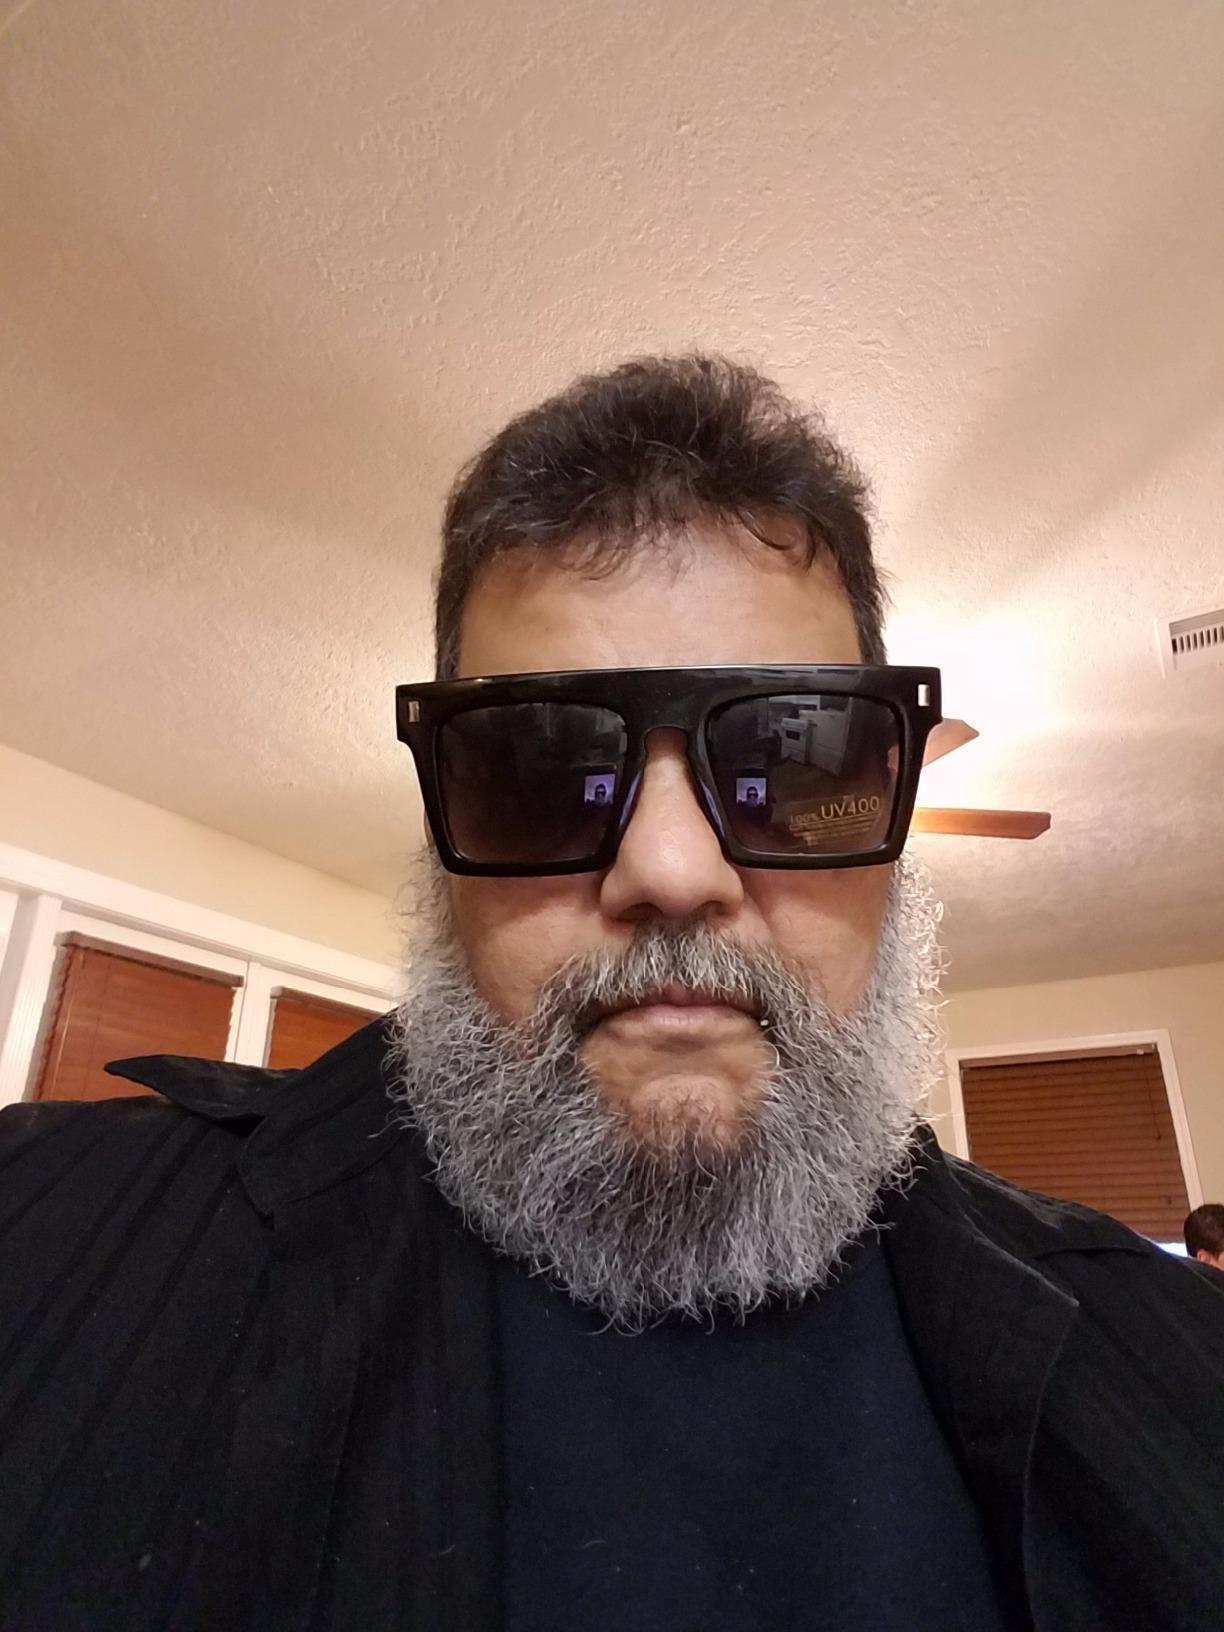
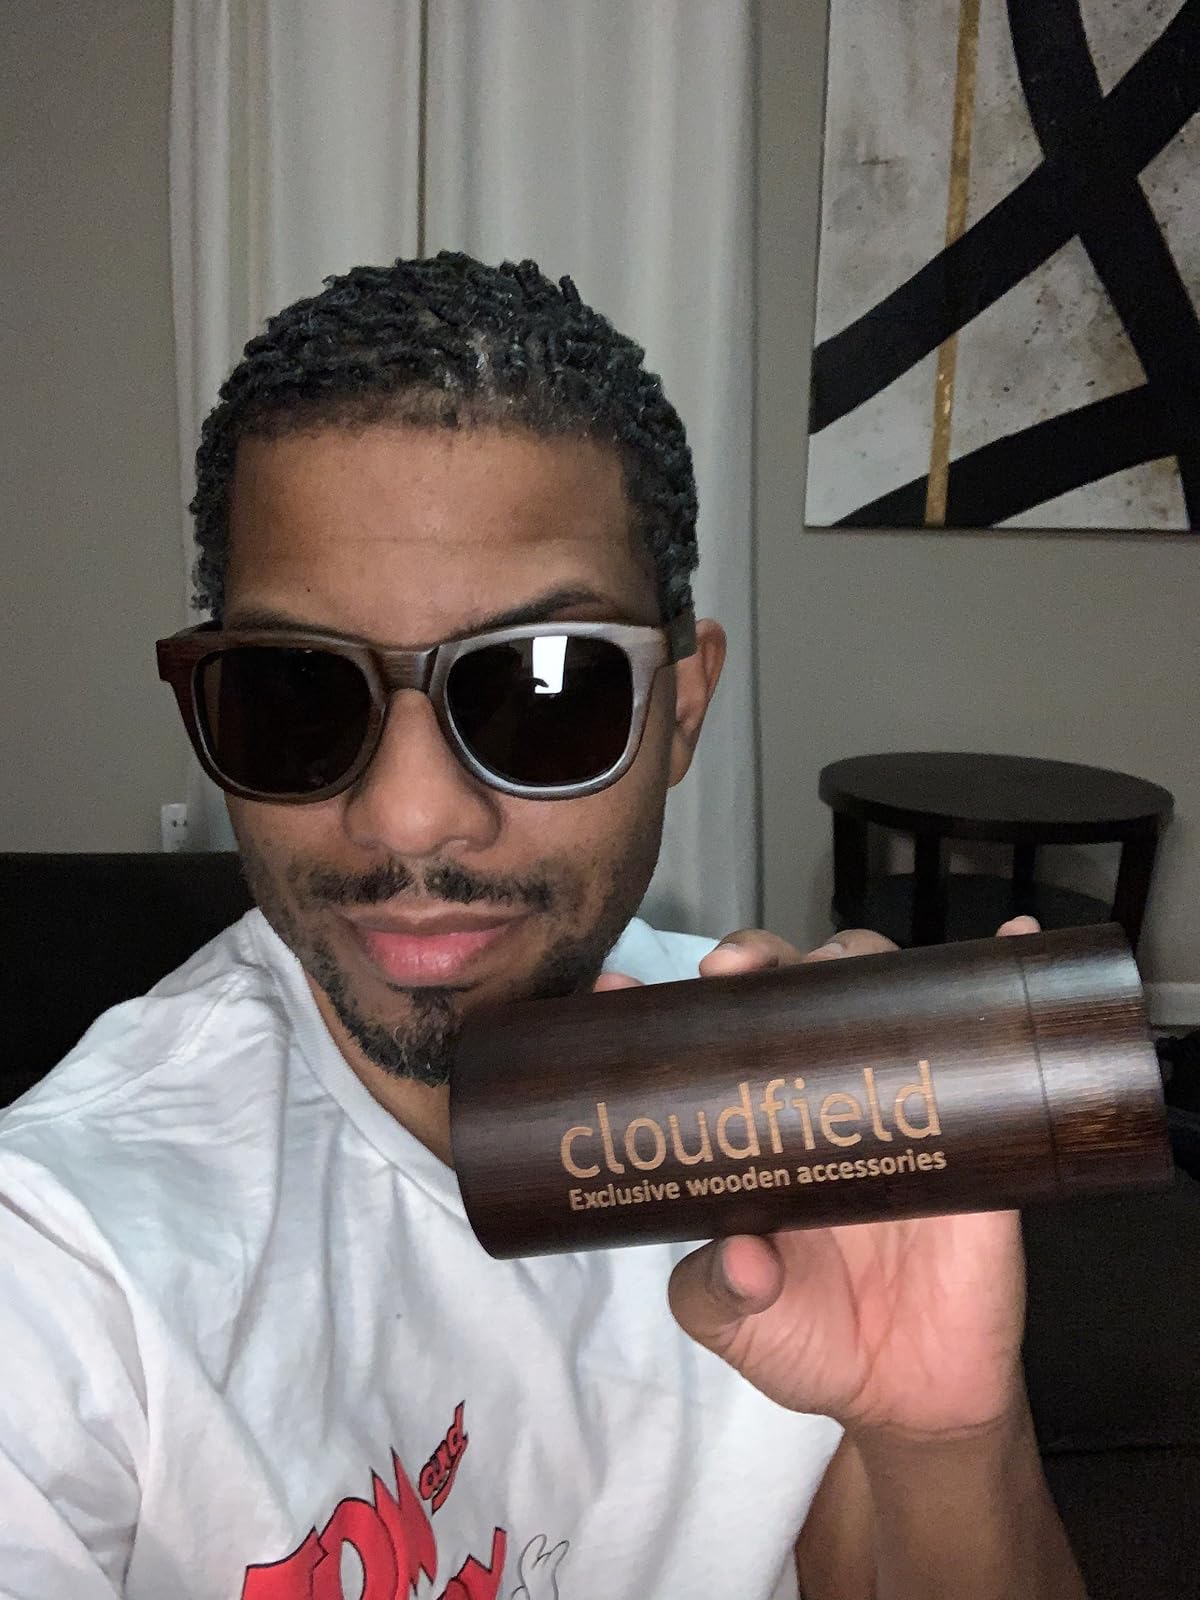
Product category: accessories_sunglasses
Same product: no